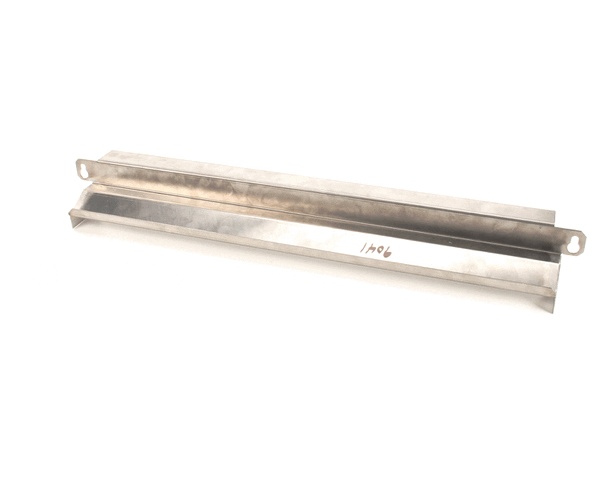
9041
REFLECTOR TOP BURNER REAR 800
Brand: NIECO PARTS
Category: Home & Garden > Kitchen & Dining > Kitchen Appliance Accessories > Outdoor Grill Accessories > Outdoor Grill Covers